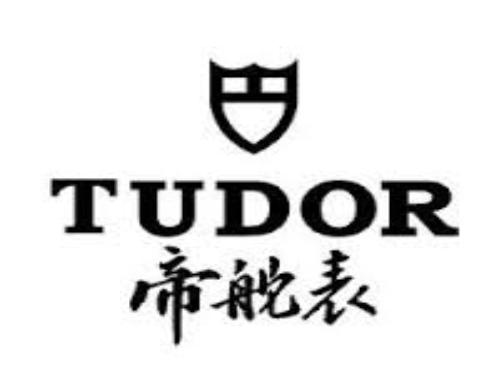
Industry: Clothes